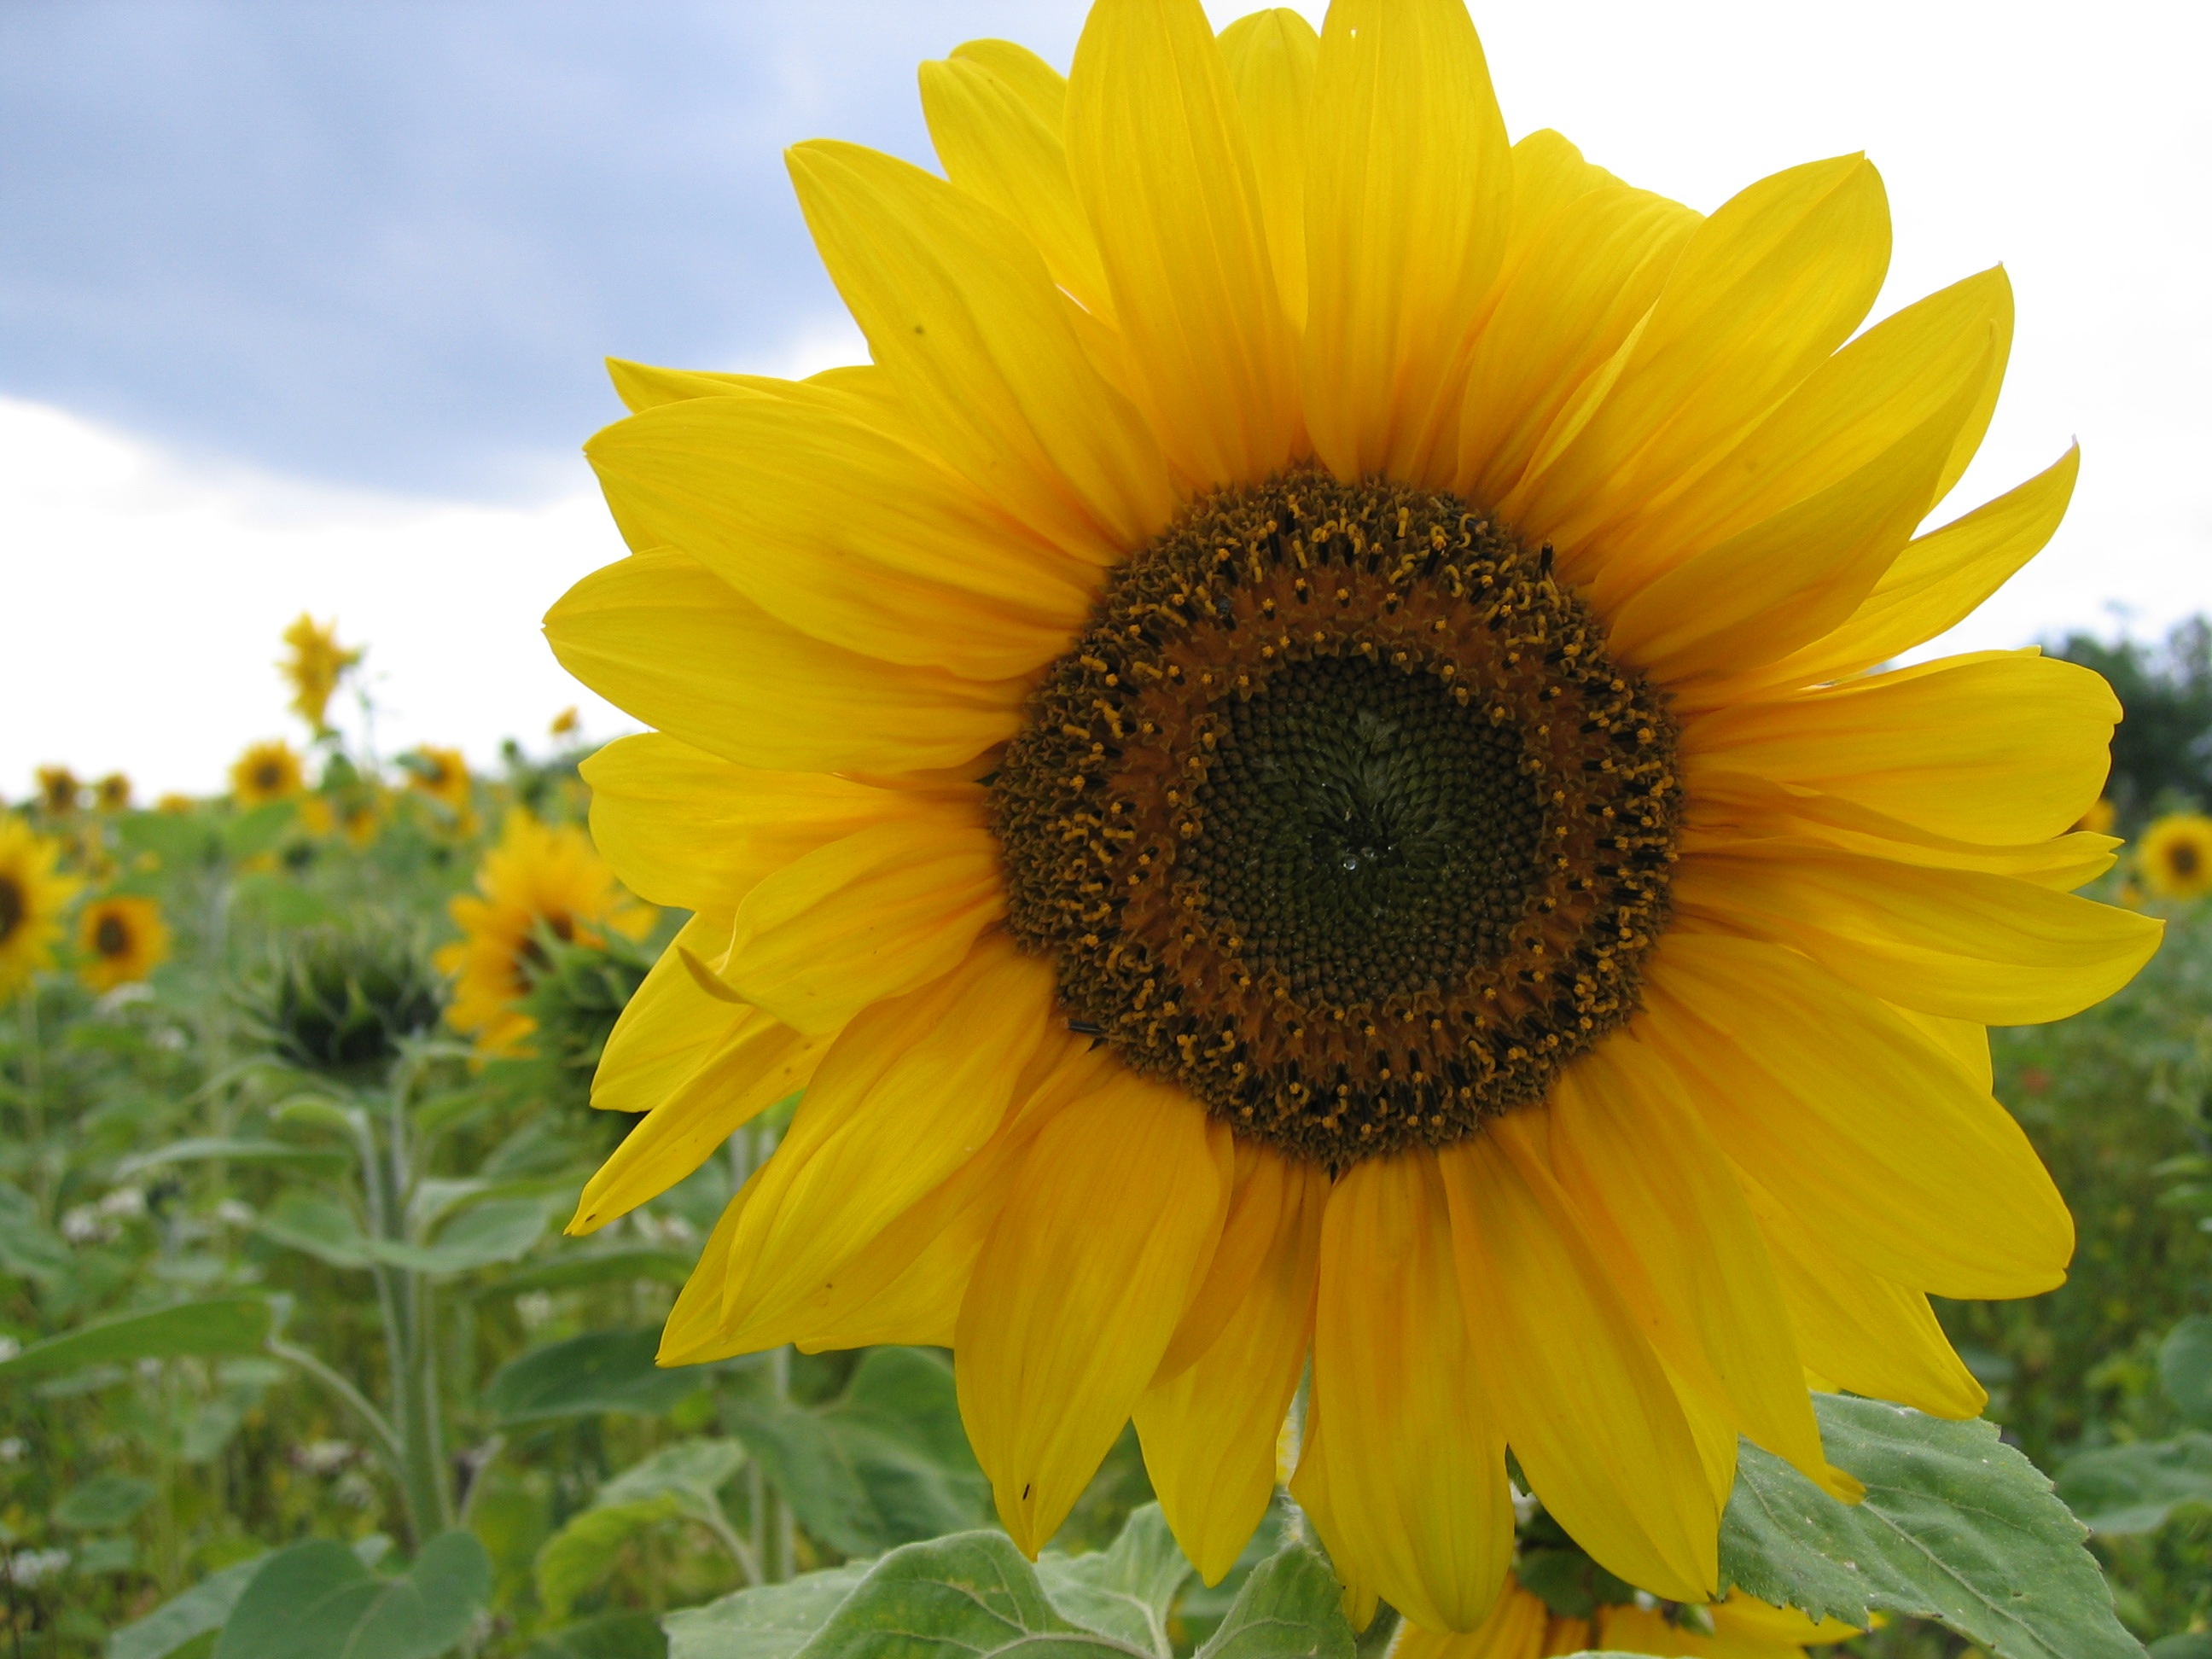
plant, field, flower, bloom, produce, blooming, yellow, agriculture, flora, sunflower, vegetarian food, flowering plant, daisy family, asterales, sunflower seed, annual plant, land plant